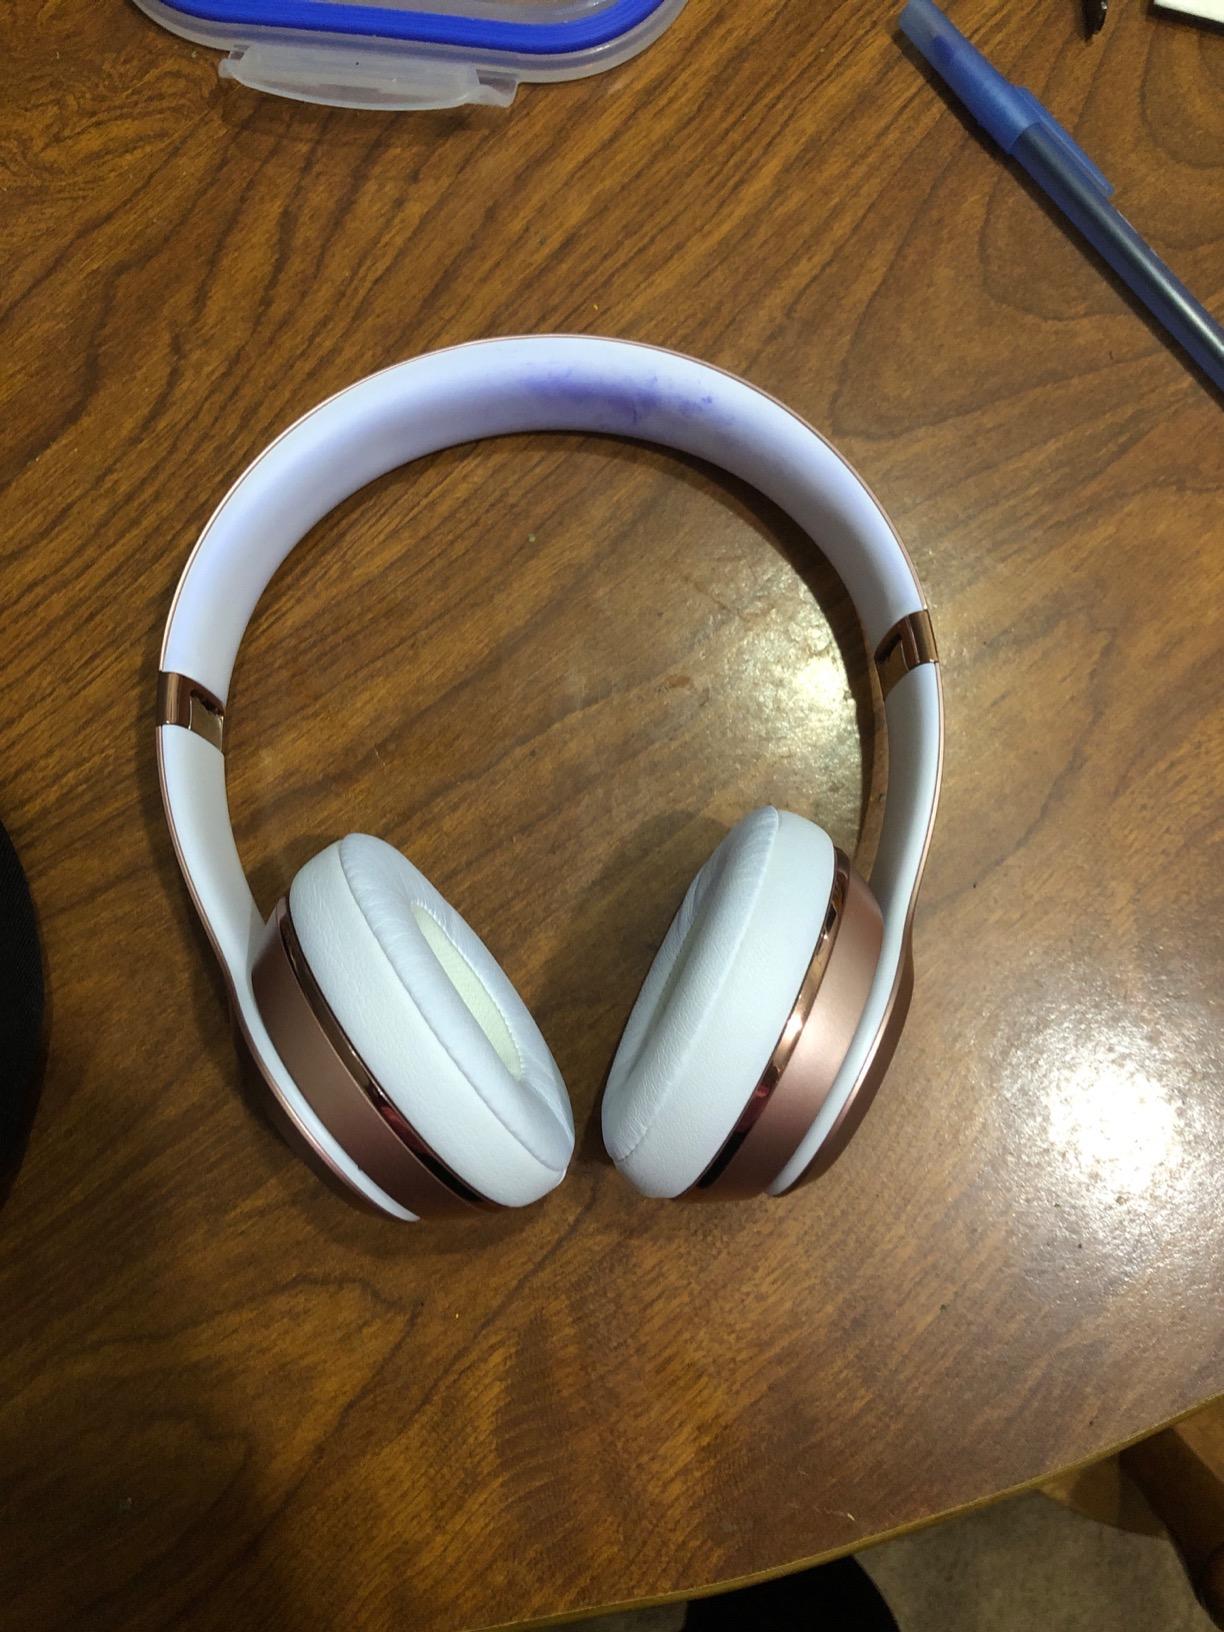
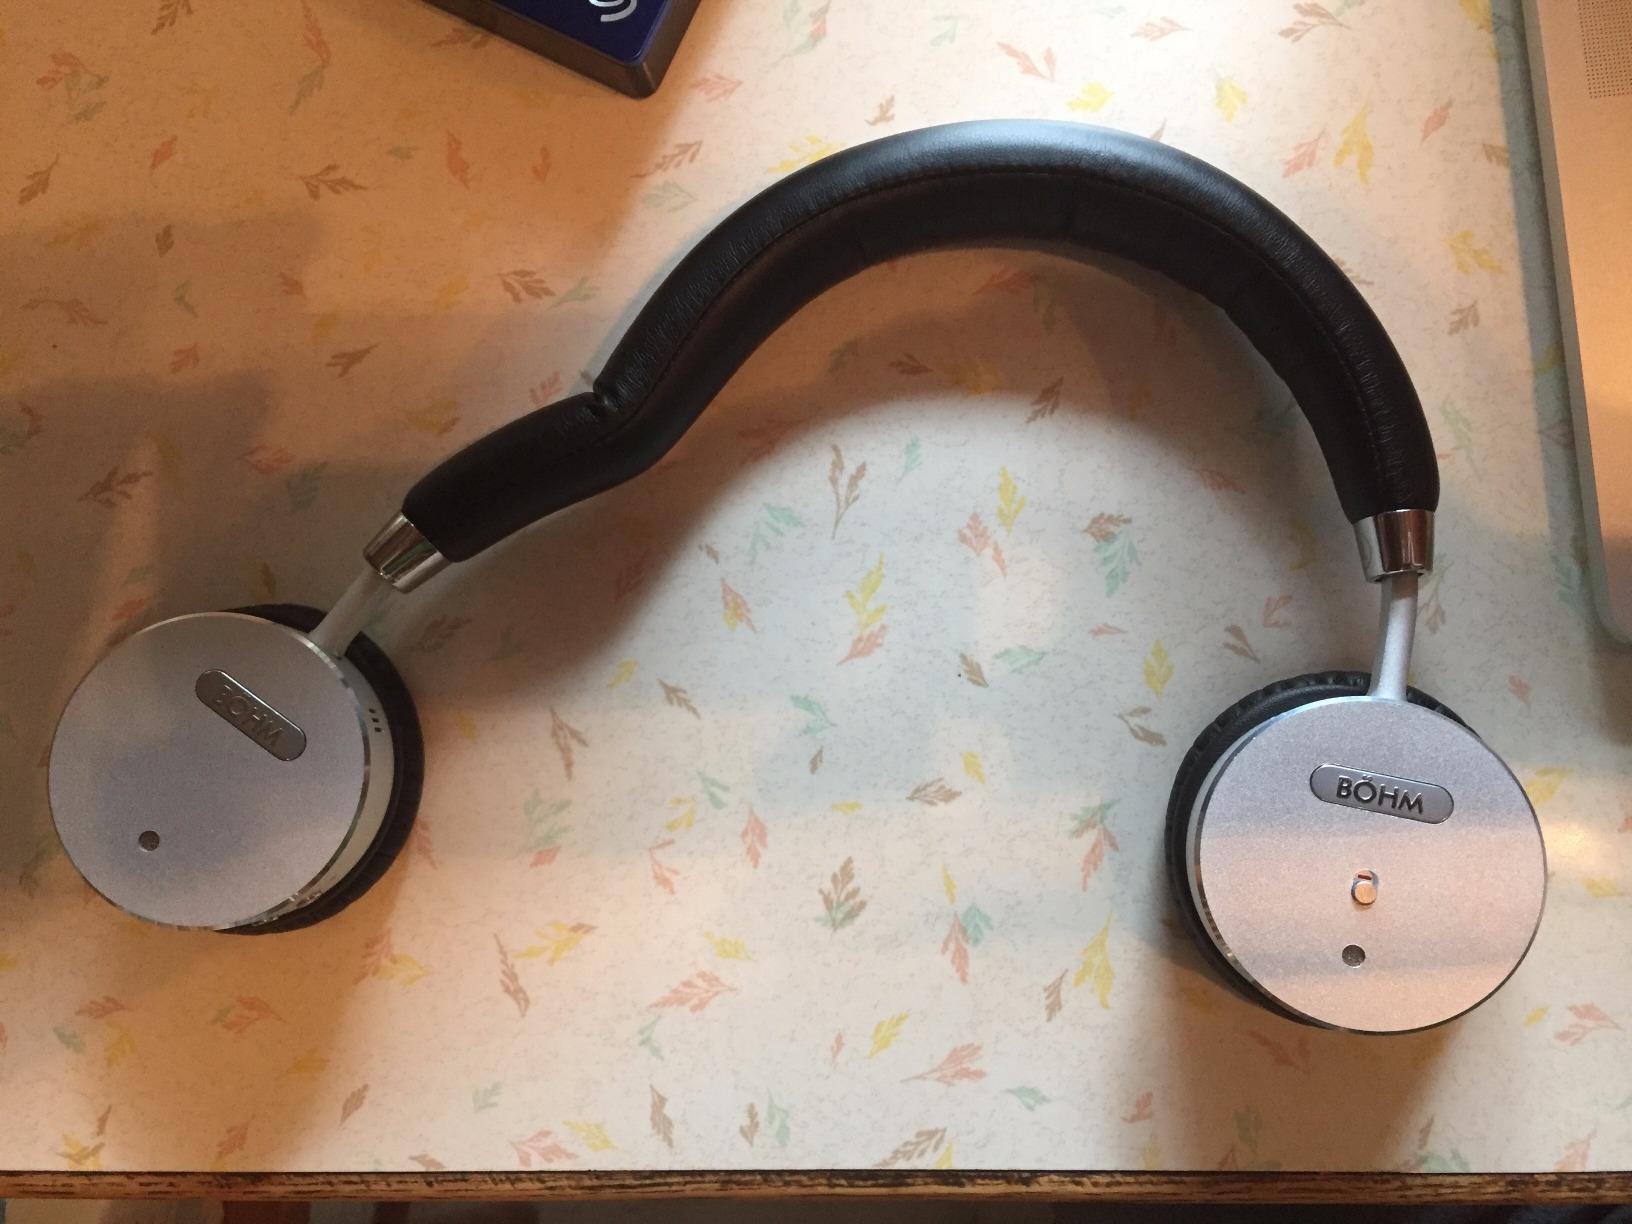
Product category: headphones
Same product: no